Ferdinand de Rothschild

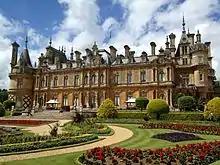
Waddesdon Manor was the weekend 'party house' of Ferdinand de Rothschild, where he entertained many famous and royal guests whilst showing off his diverse collections.

Fluent in three languages, and considered "as much at home in Paris as in London", Ferdinand was an already inspired collector of eighteenth-century French decorative arts from his early twenties. For instance, when he was only 21 years old, his first purchase was made of one of the most ostentatious rococo Sèvres ship vases from the Louis XV era. His development into one of the most renowned collectors of the 19th century, even amongst the Rothschilds, is known by the abundance of family letters in which he is referred to as "curiosity-hunting... all over Europe".